CJMO-FM

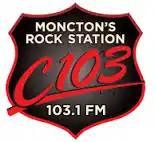
Former logo as "C103"

In 1990, NewCap Broadcasting bought 40% of Atlantic Stereo Ltd. NewCap executive vice president Jim Macleod said the partnership would open new opportunities for staff and a program exchange between CJMO and NewCap's CFRQ-FM.